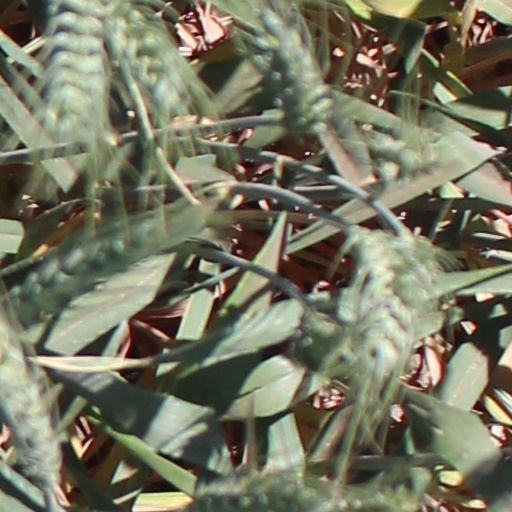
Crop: wheat